Flashlight

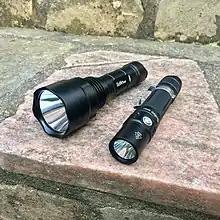
A set of modern LED flashlights

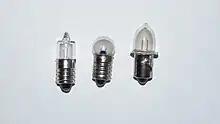
Miniature incandescent bulbs for use in flashlights: The tungsten filament bulb was essential to turn the flashlight from a novelty to a useful tool.

A flashlight (US English) or electric torch (Commonwealth English), usually shortened to torch, is a portable hand-held electric lamp. Formerly, the light source typically was a miniature incandescent light bulb, but these have been displaced by light-emitting diodes (LEDs) since the early 2000s. A typical flashlight consists of the light source mounted in a reflector, a transparent cover (sometimes combined with a lens) to protect the light source and reflector, a battery, and a switch, all enclosed in a case.